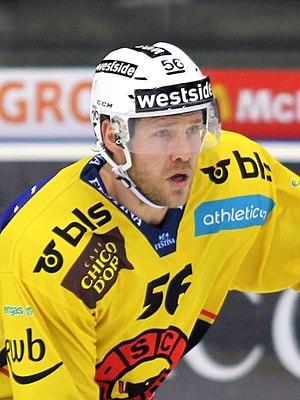
Timo Helbling (B 56).